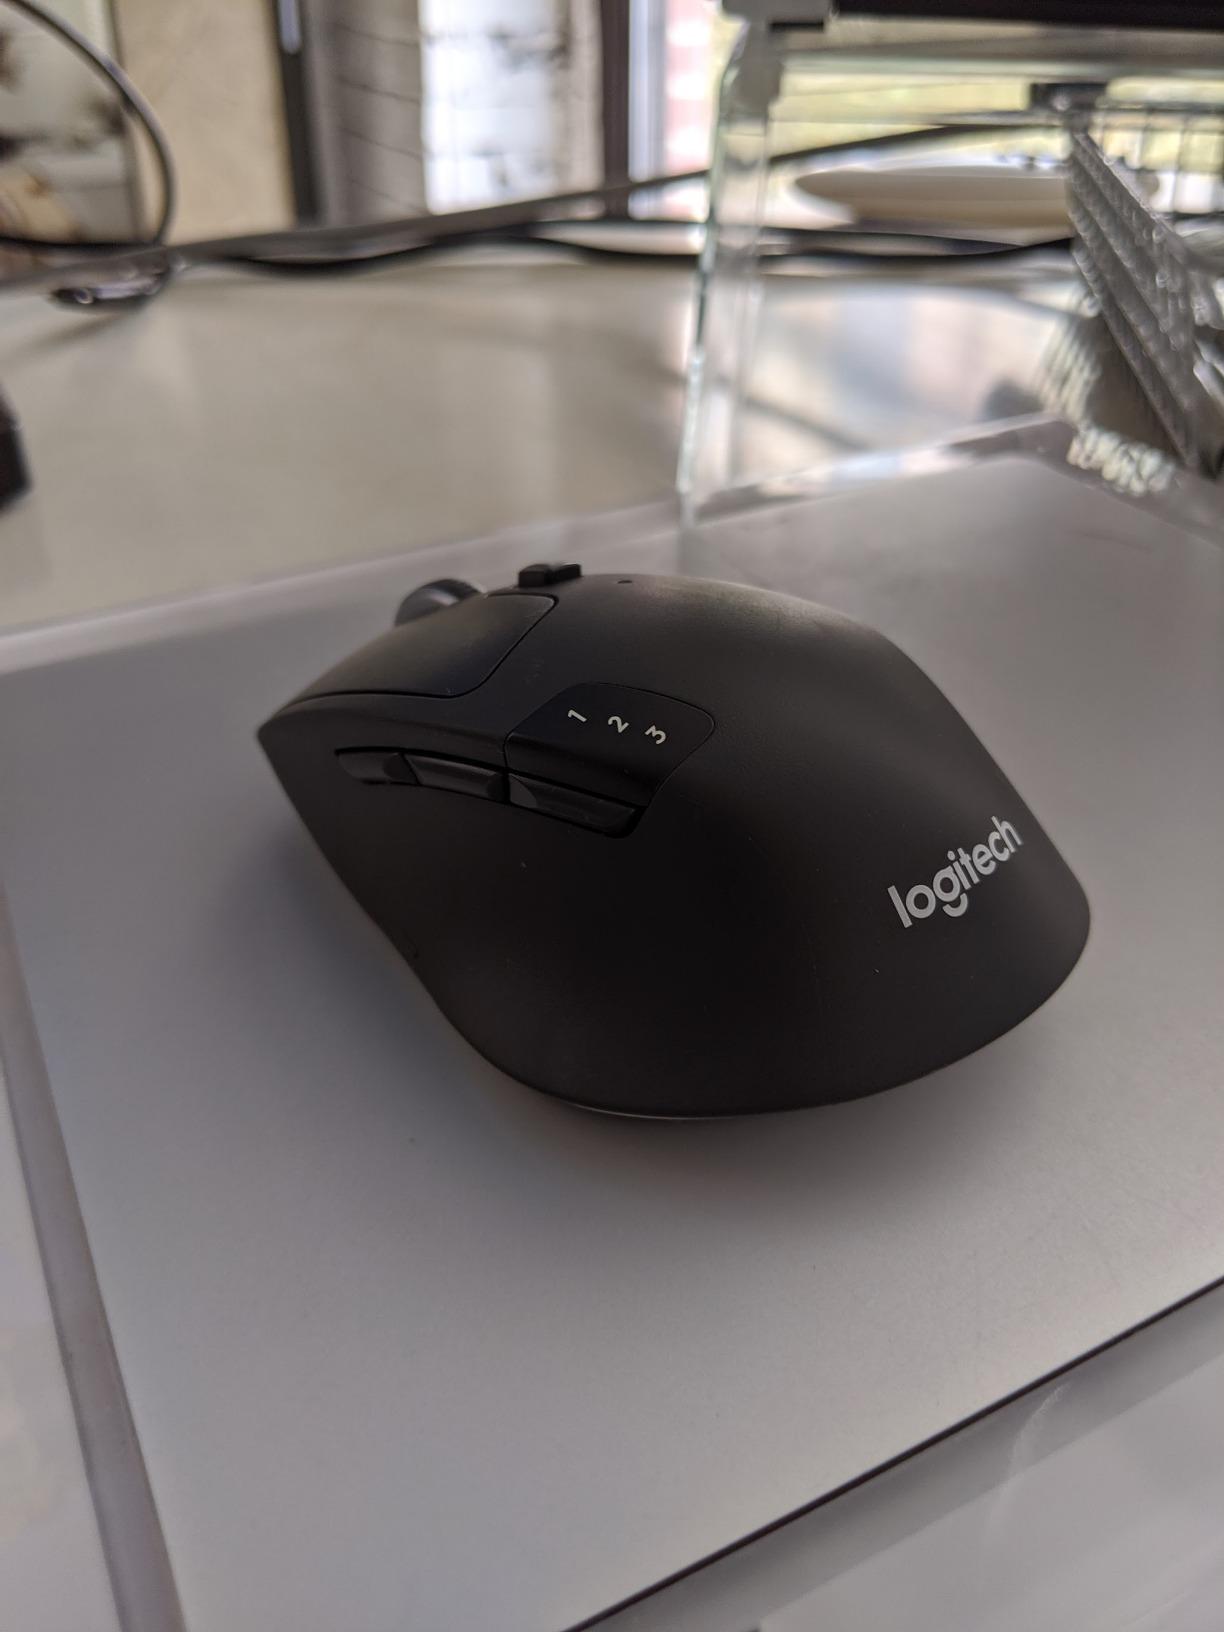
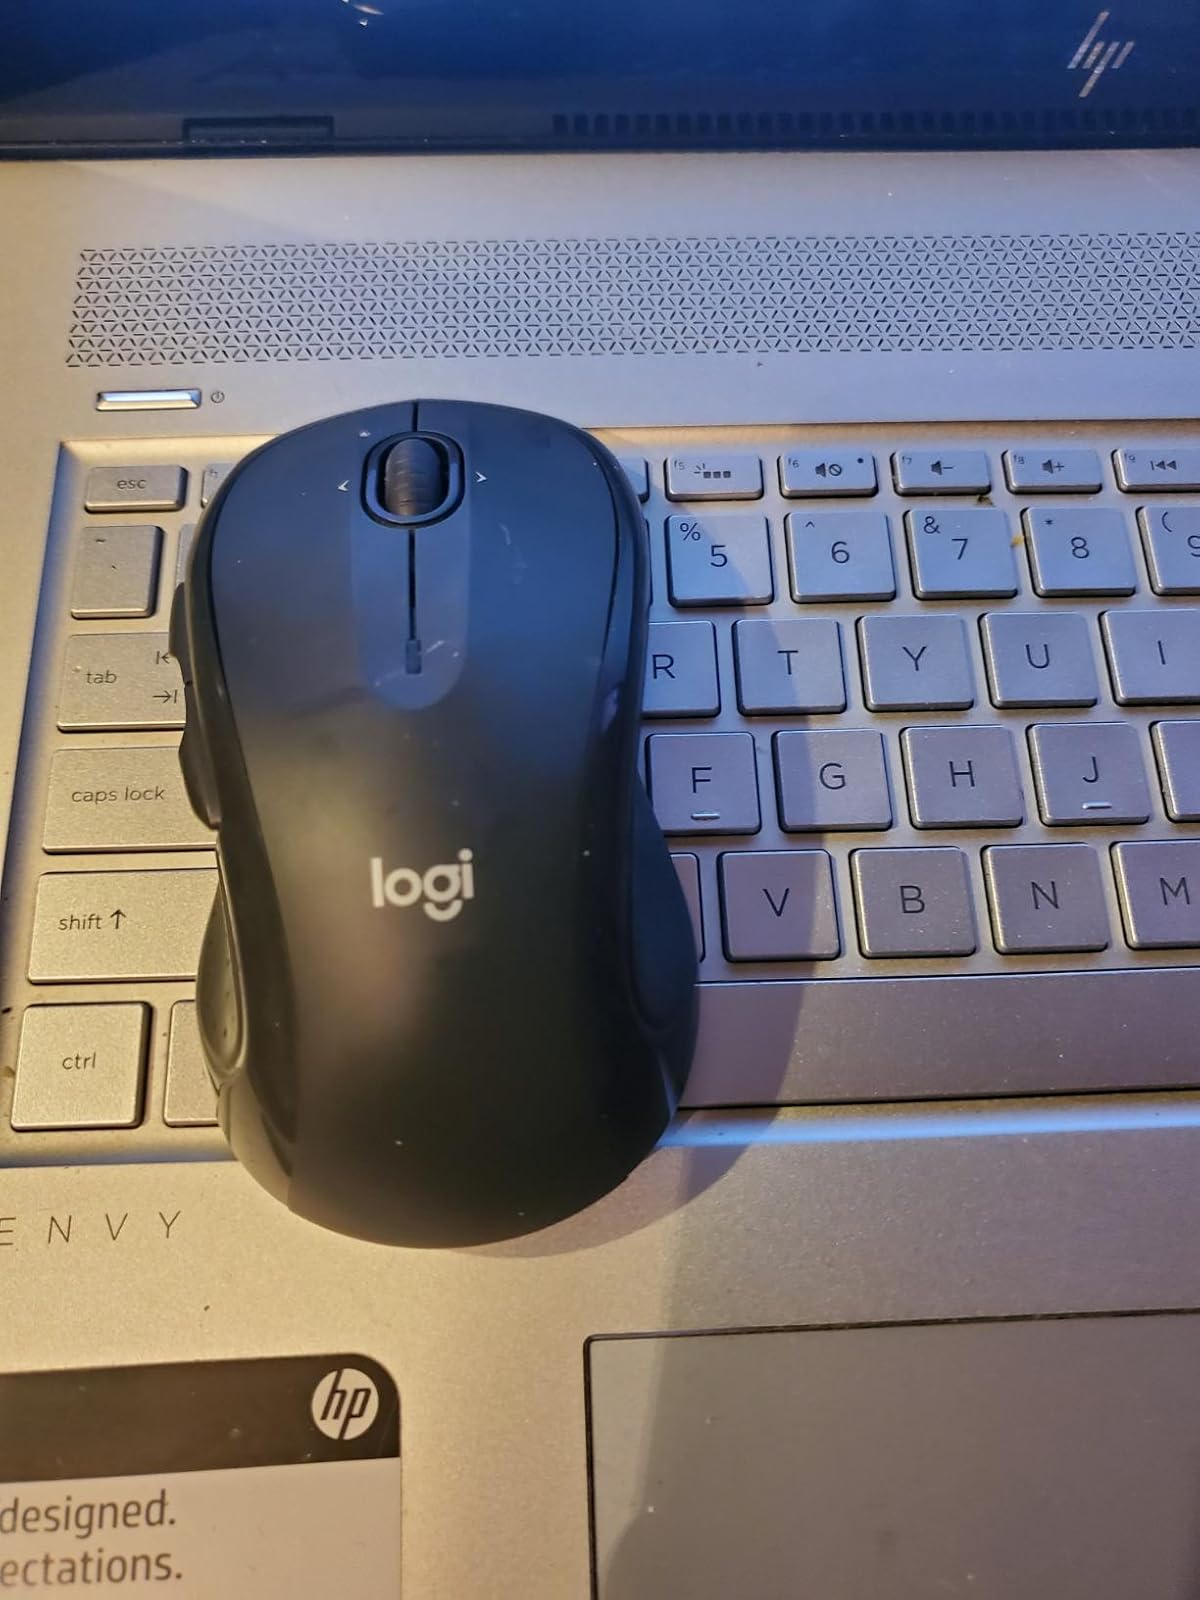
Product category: mouse
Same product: no